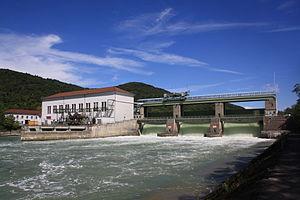
Cette liste contient les ponts présents sur le Rhin et ses bras. Elle est donnée par province néerlandaise, land allemand, département français, canton suisse, land autrichien ou pays depuis l'aval du fleuve vers son amont et précise pour chacun le nom des communes reliées, en commençant par celle située sur la rive gauche.